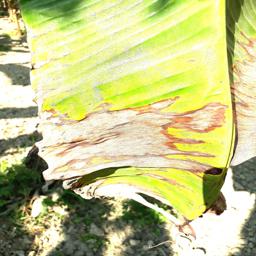
Label: POTASSIUM DEFICIENCY